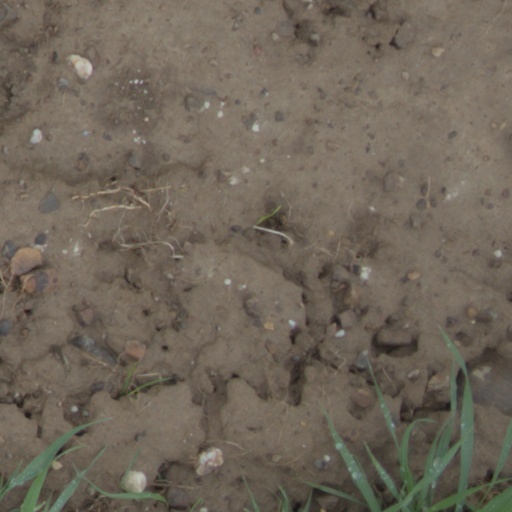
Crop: wheat